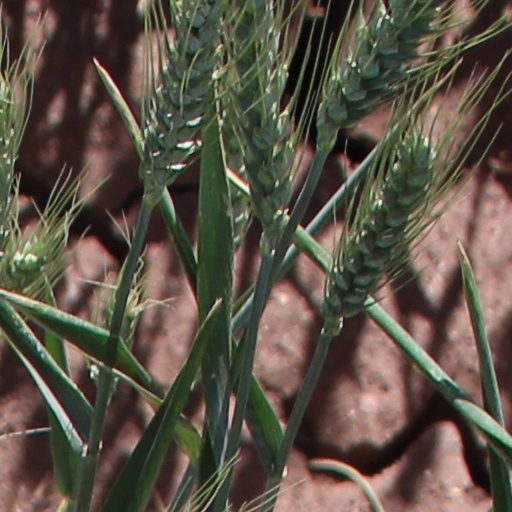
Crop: wheat